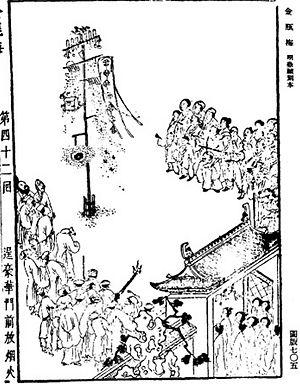
La dynastie Ming est une lignée d'empereurs qui a régné sur la Chine de 1368 à 1644. La dynastie Ming fut la dernière dynastie chinoise dominée par les Han. Elle parvint au pouvoir après l'effondrement de la dynastie Yuan dominée par les Mongols, et dura jusqu'à la prise de sa capitale Pékin en 1644 lors de la rébellion menée par Li Zicheng, qui fut rapidement supplanté par la dynastie Qing mandchoue. Des régimes loyaux au trône Ming existèrent jusqu'en 1662, année de leur soumission définitive aux Qing.